Shinji Okazaki

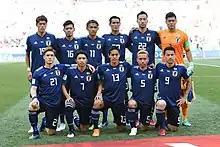
Okazaki with Japan at the 2018 FIFA World Cup in Russia

After competing for the country's under-23 team at the 2008 Olympic Games in China, Okazaki made his full international debut for the Japan senior national team against the United Arab Emirates in October 2008. On 20 January 2009, he scored his first goal for "Samurai Blue" in the team's opening 2011 AFC Asian Cup qualifier against Yemen.